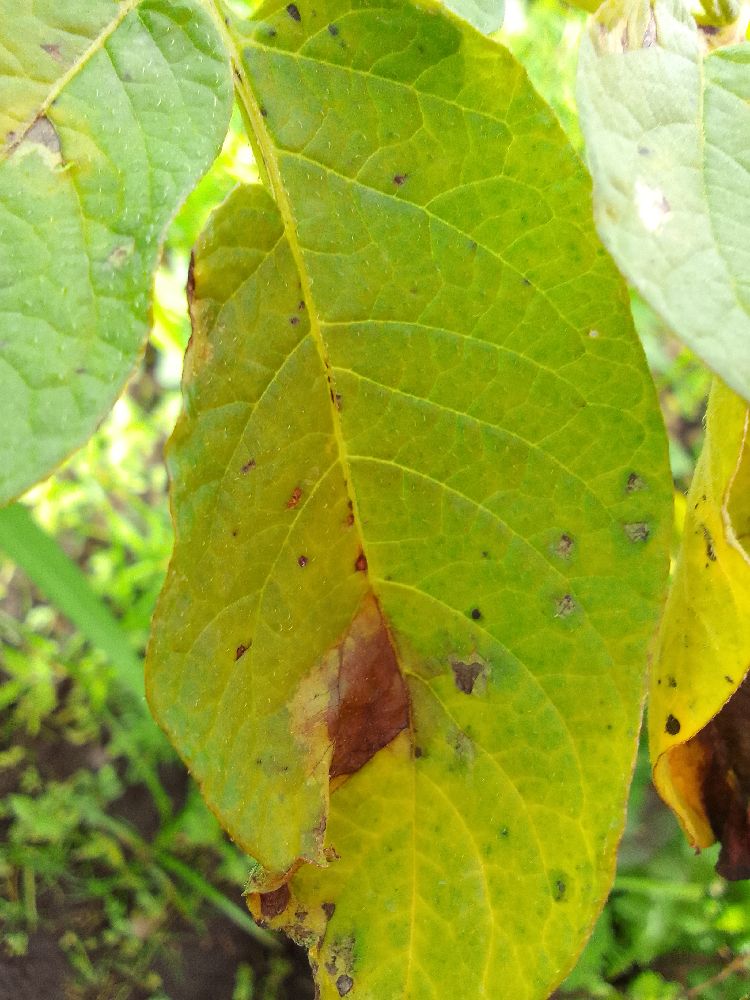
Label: Late blight